Grevillea victoriae

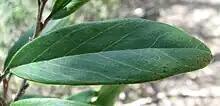
Upper leaf surface of subsp. "victoriae"

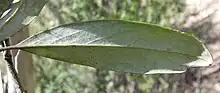
Lower leaf surface of subsp. "victoriae"

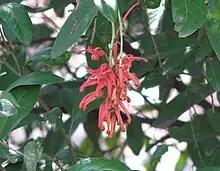
Subspecies "nivalis"

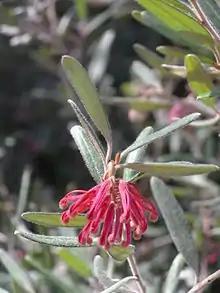
"G. irrasa" subsp. "didymochiton"

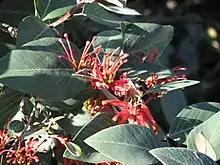
"G. sp. 'Mt Burrowa' "

In 1993 Don McGillivray published an outline of 11 races of "Grevillea victoriae" as well as an associated description of unassigned specimens prompting fellow botanists to take a closer look at the "Grevillea victoriae" complex. The following year, "Grevillea hockingsii" from Queensland and "G. mollis" from New South Wales were segregated from the "Grevillea victoriae" complex by Peter Olde and Bill Molyneux. Bob Makinson segregated two further species, "G. oxyantha" and "G. rhyolitica", in 1997. "Grevillea epicroca", "G. irassa" and "G. monscalana" were segregated and "G. miqueliana" was reinstated as a separate species in the "Flora of Australia" in 2000. In this publication, Makinson defined a Victoriae Subgroup within the genus "Grevillea" as follows: